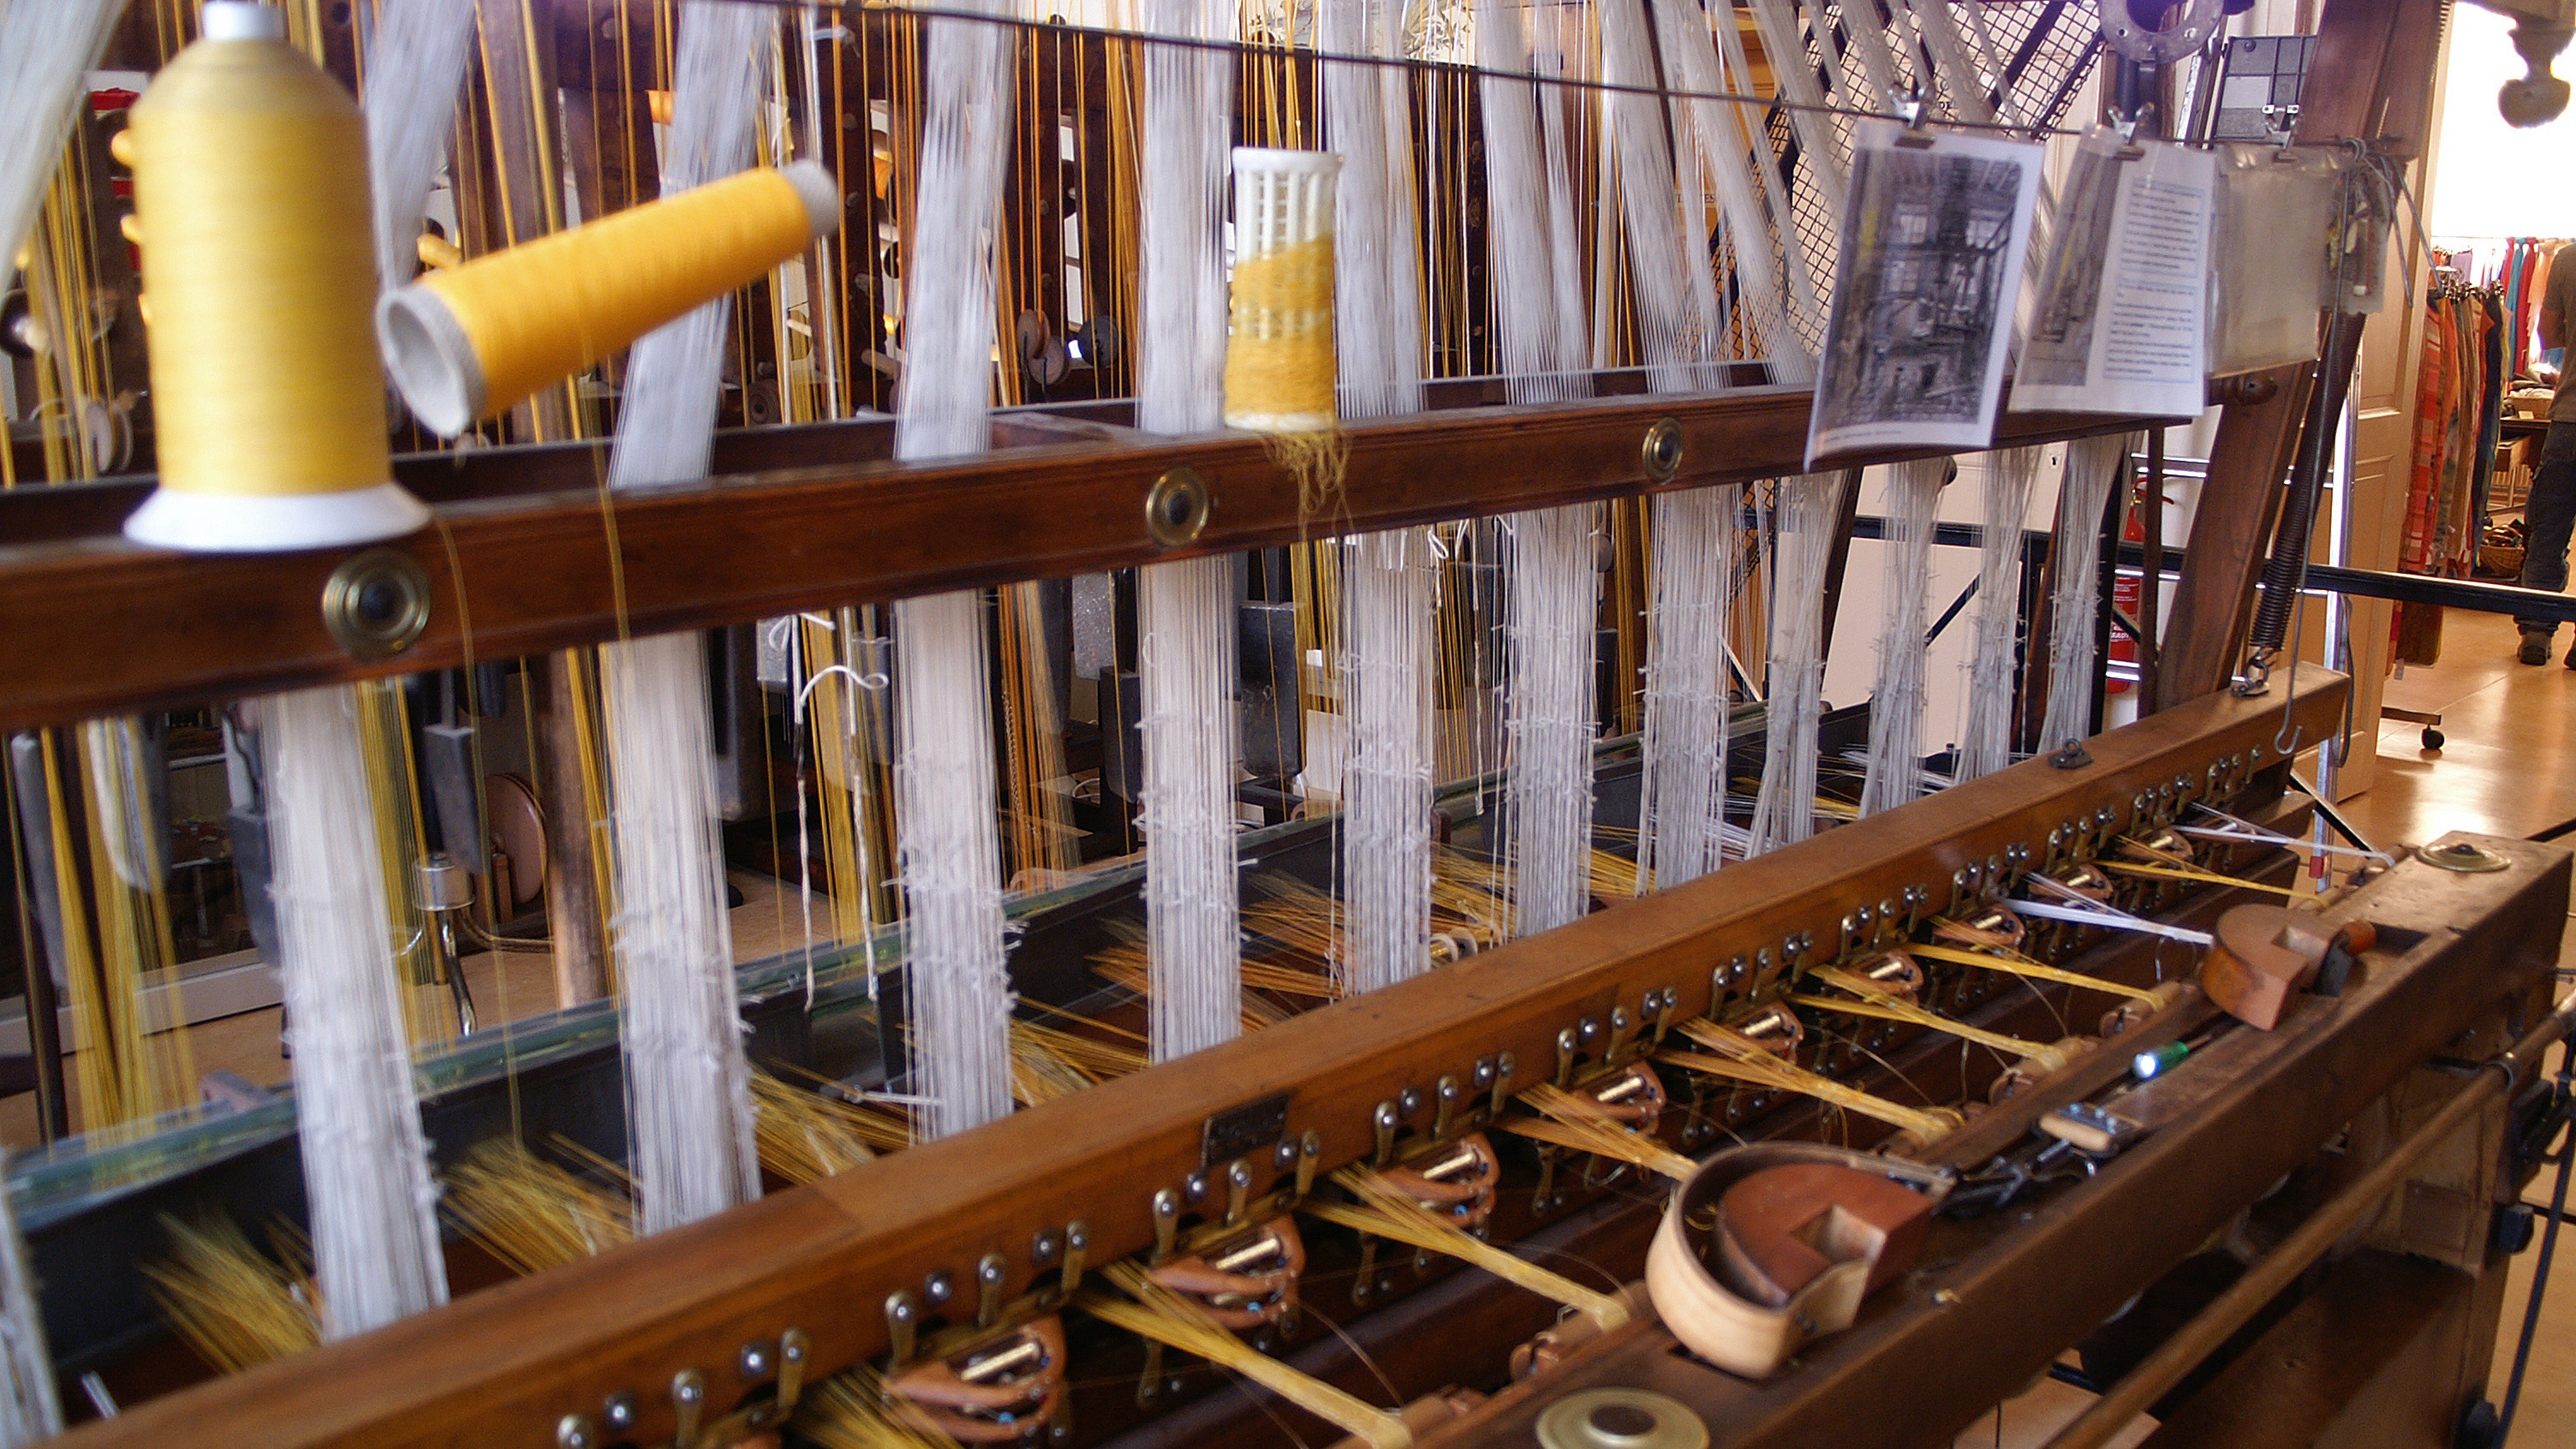
wine, restaurant, weave, fabric, bobbin, silk, tissue, loom, man made object, textile factory, jacquard loom